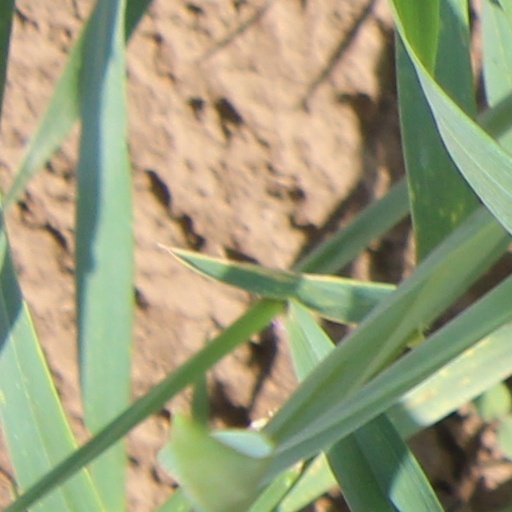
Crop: wheat